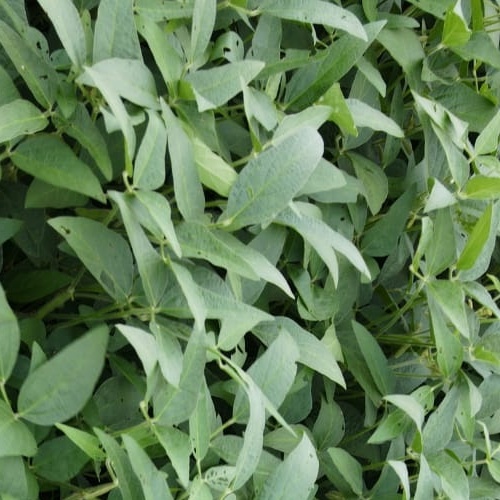
Label: Diabrotica_speciosa